Fare evasion

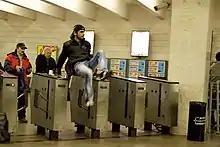
Turnstile jumping in the Moscow Metro

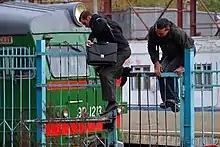
Climbing over fence of a commuter train station in Moscow, Russia

Fare evasion or fare dodging is the act of travel without payment on public transit. When considered problematic, it is mitigated by revenue protection officers and ticket barriers, staffed or automatic, are in place to ensure only those with valid tickets may access the transport. The term fare avoidance is sometimes used as a euphemistic synonym and sometimes used to refer to the lawful use of much cheaper tickets.